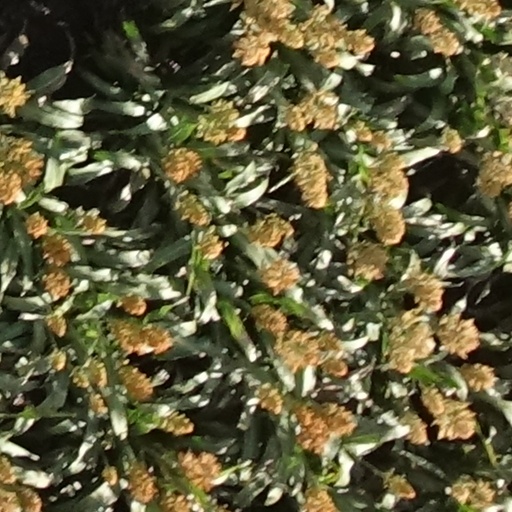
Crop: sorghum